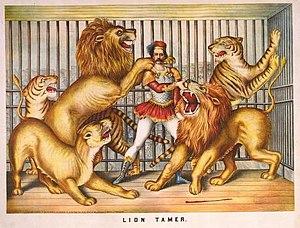
Le lion est une espèce de mammifères carnivores de la famille des félidés. La femelle du lion est la lionne, son petit est le lionceau. Le mâle adulte, aisément reconnaissable à son importante crinière, accuse une masse moyenne qui peut être variable selon les zones géographiques où il se trouve, allant de 180 kg pour les lions de Kruger à 230 kg pour les lions de Transvaal. Certains spécimens très rares peuvent dépasser exceptionnellement 250 kg. Un mâle adulte se nourrit de 7 kg de viande chaque jour contre 5 kg chez la femelle. Le lion est un animal grégaire, c'est-à-dire qu'il vit en larges groupes familiaux, contrairement aux autres félins. Son espérance de vie, à l'état sauvage, est comprise entre 7 et 12 ans pour le mâle et 14 à 20 ans pour la femelle, mais il dépasse fréquemment les 30 ans en captivité.
Les ménageries ambulantes étaient des collections en tournée d'animaux exotiques vivants. À partir de la fin du XVIIIᵉ siècle, elles deviennent progressivement une partie régulière de la culture des distractions dans toute l'Europe et aux États-Unis. Ces ménageries sont exploitées par des forains qui se déplacent avec leurs animaux de place en place, pour les présenter au public dans des baraques aux animaux contre un droit d'entrée. Contrairement au cirque, la sensation de ces spectacles animaliers ne réside pas dans le dressage d'animaux tout à fait apprivoisés, mais dans la présentation de leurs caractères surprenants.